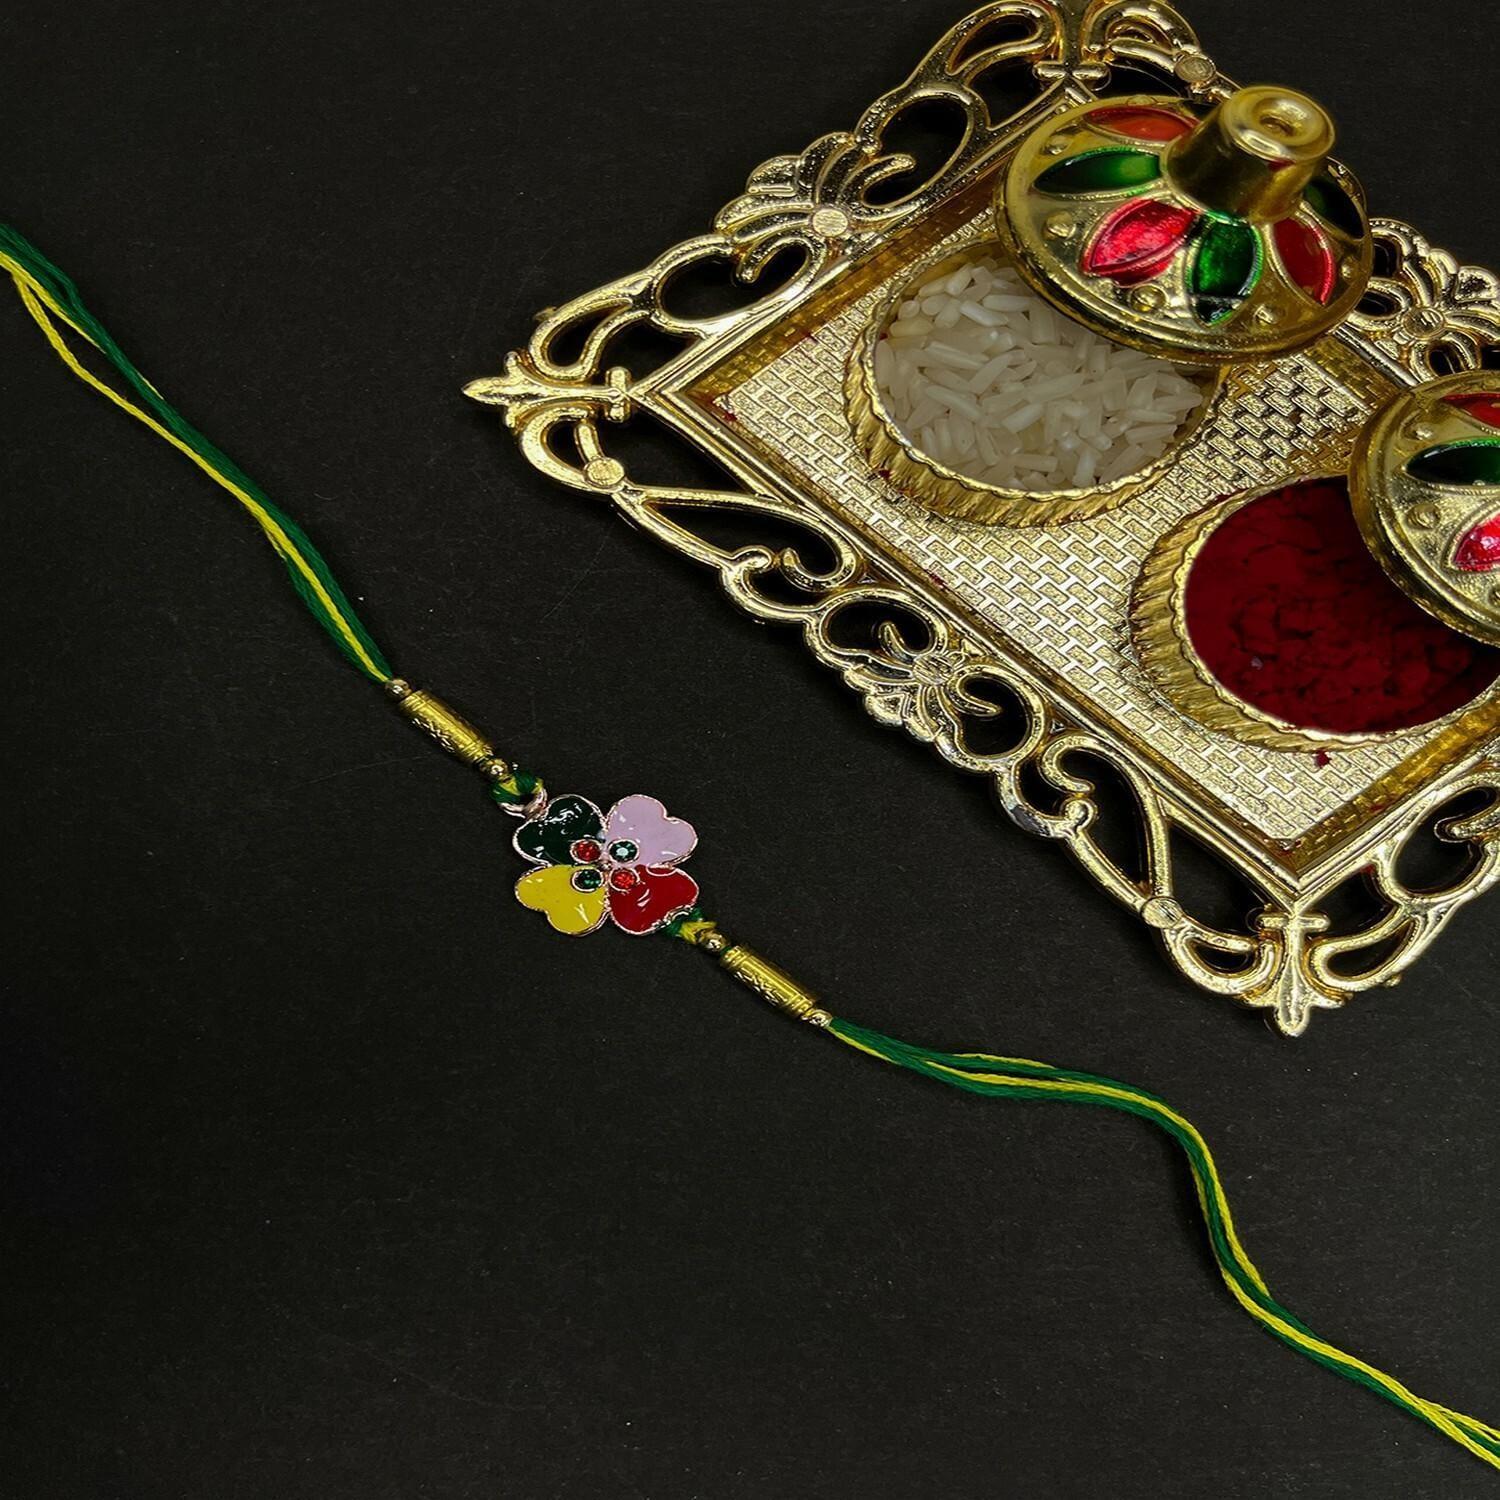
 Mahi Floral Multicolor Meenakari Work Rakshabandhan Rakhi with Crystals for Brother, Bhai, Bro (RA1100743M)
Type: Rakhis
Brand: Mahi
Price: Rs. 229
 Celebrate Raksha Bandhan with our exquisitely crafted Rakhi, designed to strengthen the bond between siblings. This traditional Rakhi features intricate beadwork and durable thread, ensuring it stands the test of time. Handmade with care, each Rakhi is a unique and meaningful gift for your brother. Each Rakhi carries heartfelt blessings and good wishes for your brother's well-being and success. Celebrates the bond of love and protection between siblings, a cherished tradition in Indian culture.
Features: The Rakhi is adorned with vibrant colors and attractive embellishments that add a touch of elegance to the celebration.,Content in Box : 1 Rakhi ; Cultural Significance: This beautiful Rakhi will acknowledge your love for Your Brother with the promise that your bond with him will grow stronger as time goes on.,Vibrant Colors: Adding bright and playful colors to the celebration will make it stand out and make it more enjoyable.,Celebrate the bond of love and protection with our exquisite Rakhis. Share the joy of Raksha Bandhan Festival with this beautiful Rakhi, a token of love, protection and blessings.,Adjustable Size and Easy to tie: Designed to fit wrists of all sizes. It is simple and easy to tie the Rakhi securely and effortlessly.
Included: 1 Rakhi